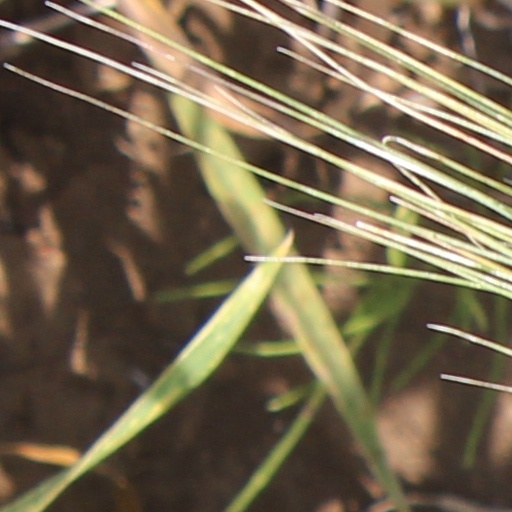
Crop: wheat